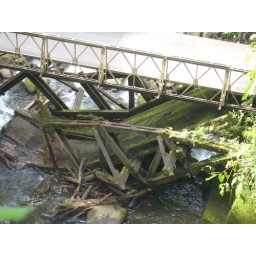
The new bridge was built right over the old bridge that is in the water below.